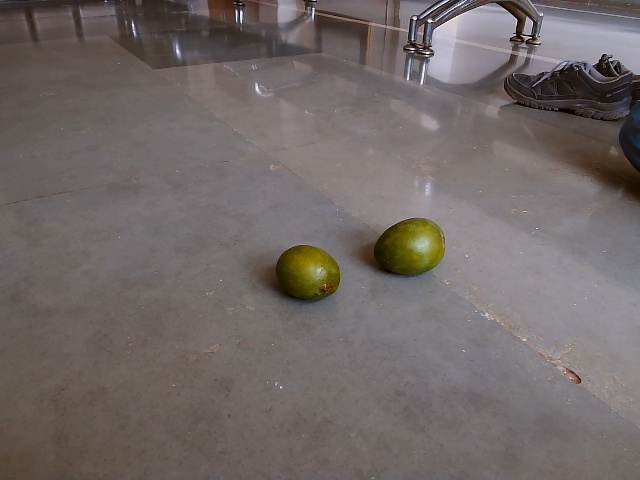
Label: Raw_Mango